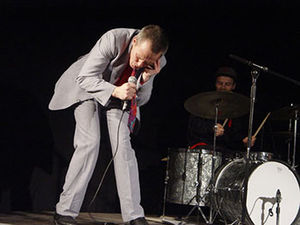
MC Einar
MC Einar 2010
MC Einar var en dansk rap-gruppe fra København. Den bestod af Einar Enemark, Nikolaj Peyk, Jan Kabré, Jesper Willeforte og Ole Jensen. Gruppen er kendt som Danmarks første dansksprogede rap-gruppe og bredt anerkendt som blandt pionererne i dansk hiphop. Gruppen blev grundlagt i 1987 og udgav to succesfulde studiealbums samt singlen "Jul det' cool", der siden er blevet en af de mest spillede julesange i dansk radio. Siden 1990 har gruppen kun været samlet for at give enkelte koncerter.